Lamborghini V12

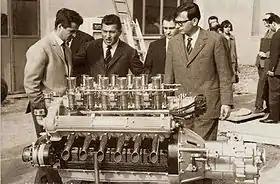
From left to right: Giotto Bizzarrini, Ferruccio Lamborghini and Giampaolo Dallara at Sant'Agata Bolognese in 1963, with a Lamborghini V12 engine prototype.

The Lamborghini V12 refers to the flagship V12 engine used by Lamborghini. Lamborghini has had two generations of V12 engines through their history, both of which were developed in-house. The first-generation Lamborghini V12 was a sixty degree (60°) V12 petrol engine designed by Lamborghini, and was the first internal combustion engine ever produced by the firm.